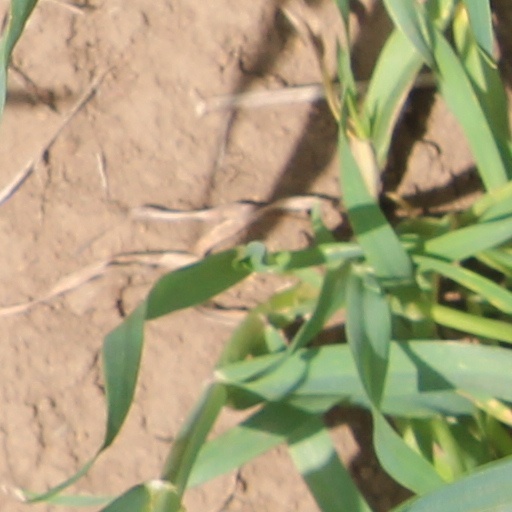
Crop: wheat